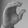
ASL letter: C